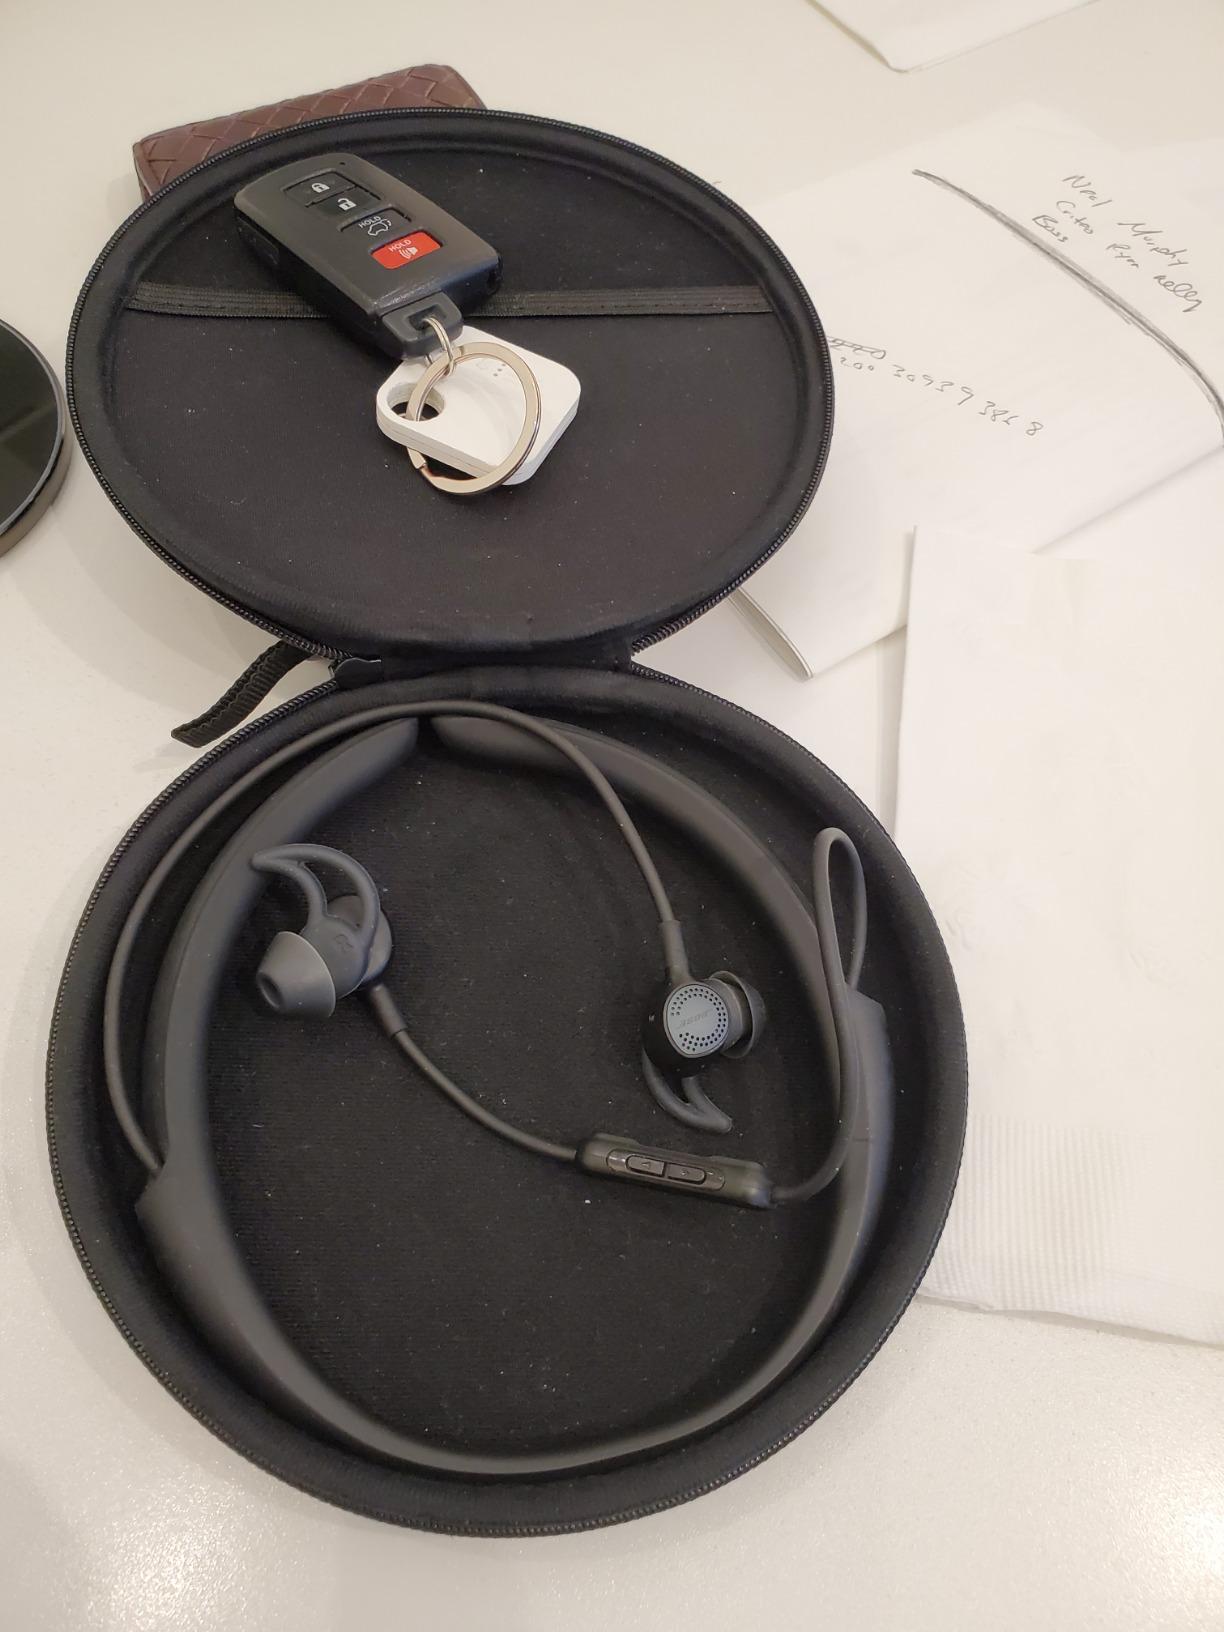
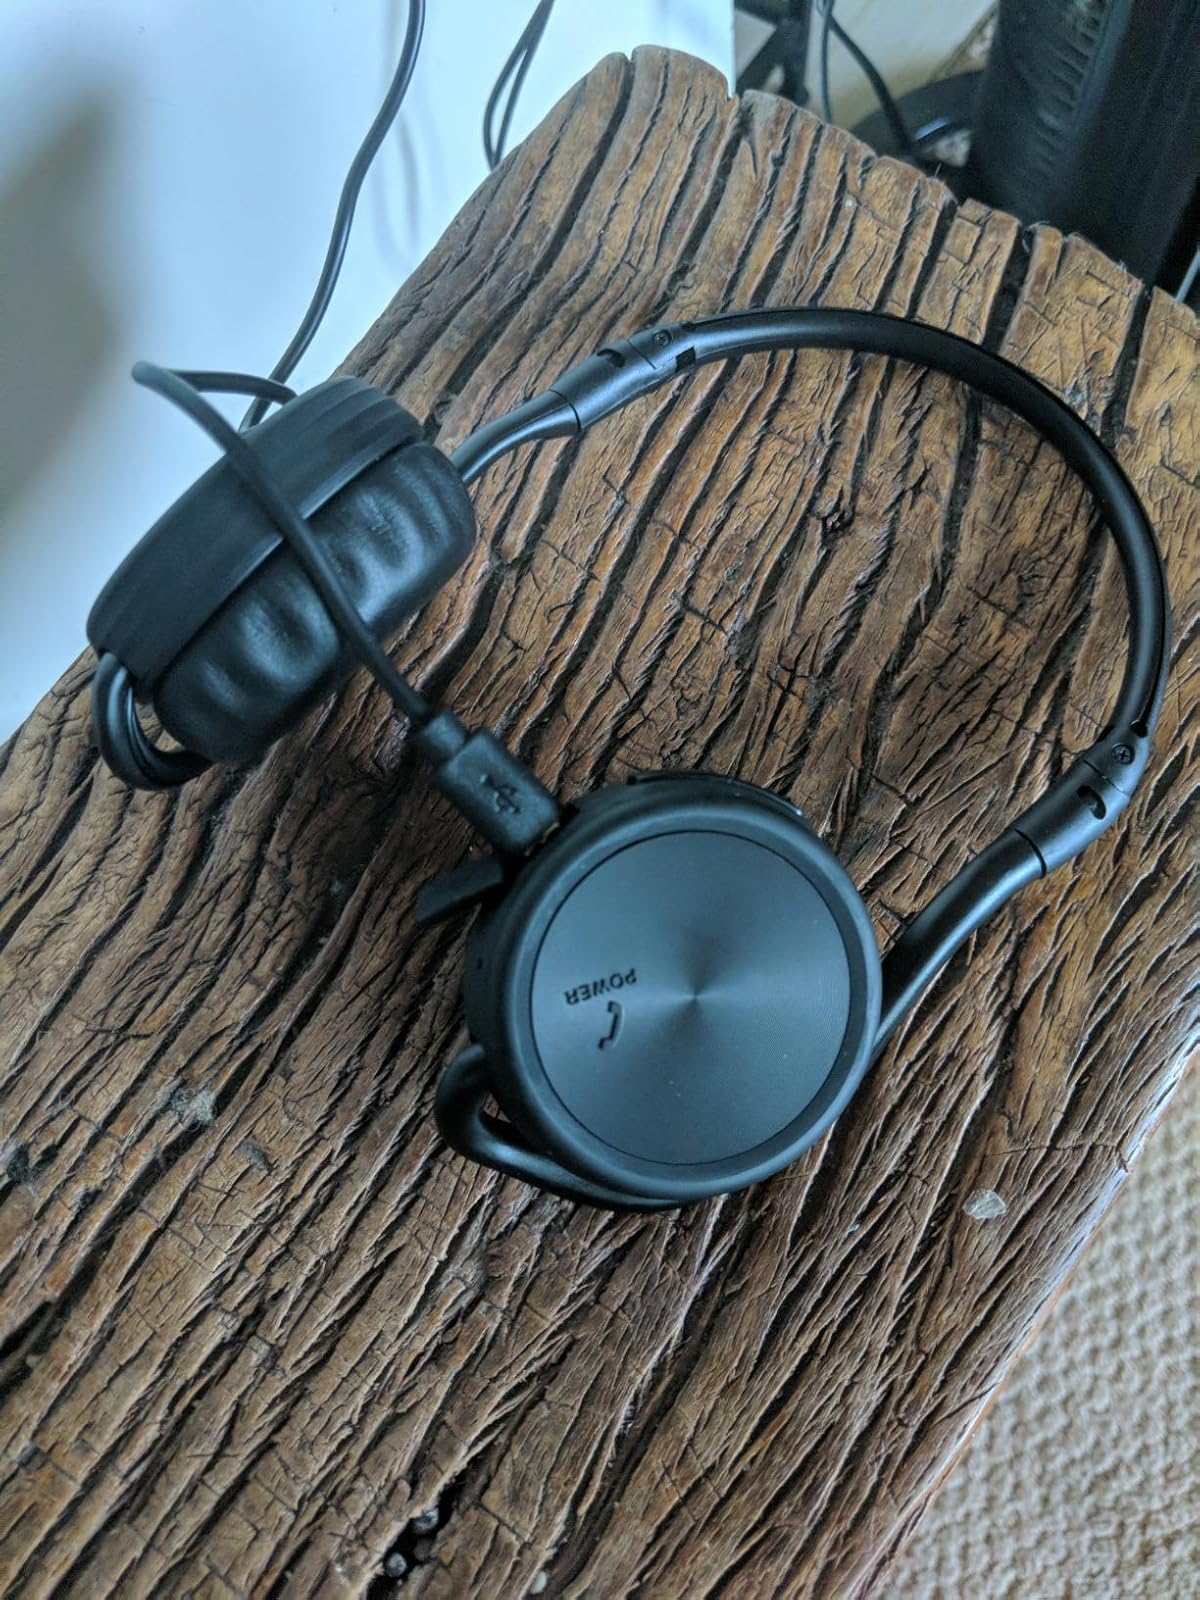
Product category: headphones
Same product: no